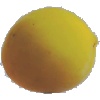
Label: Peach 2